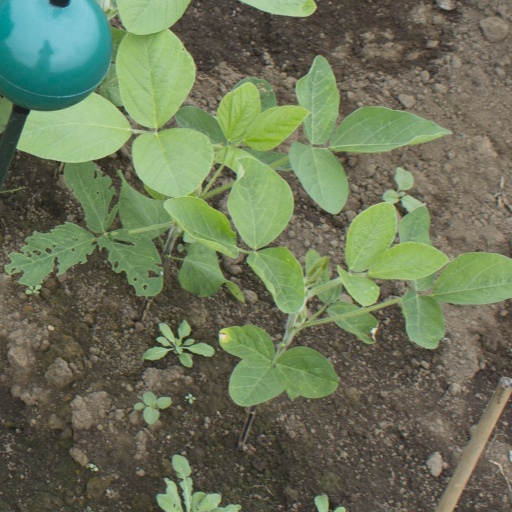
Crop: soybean